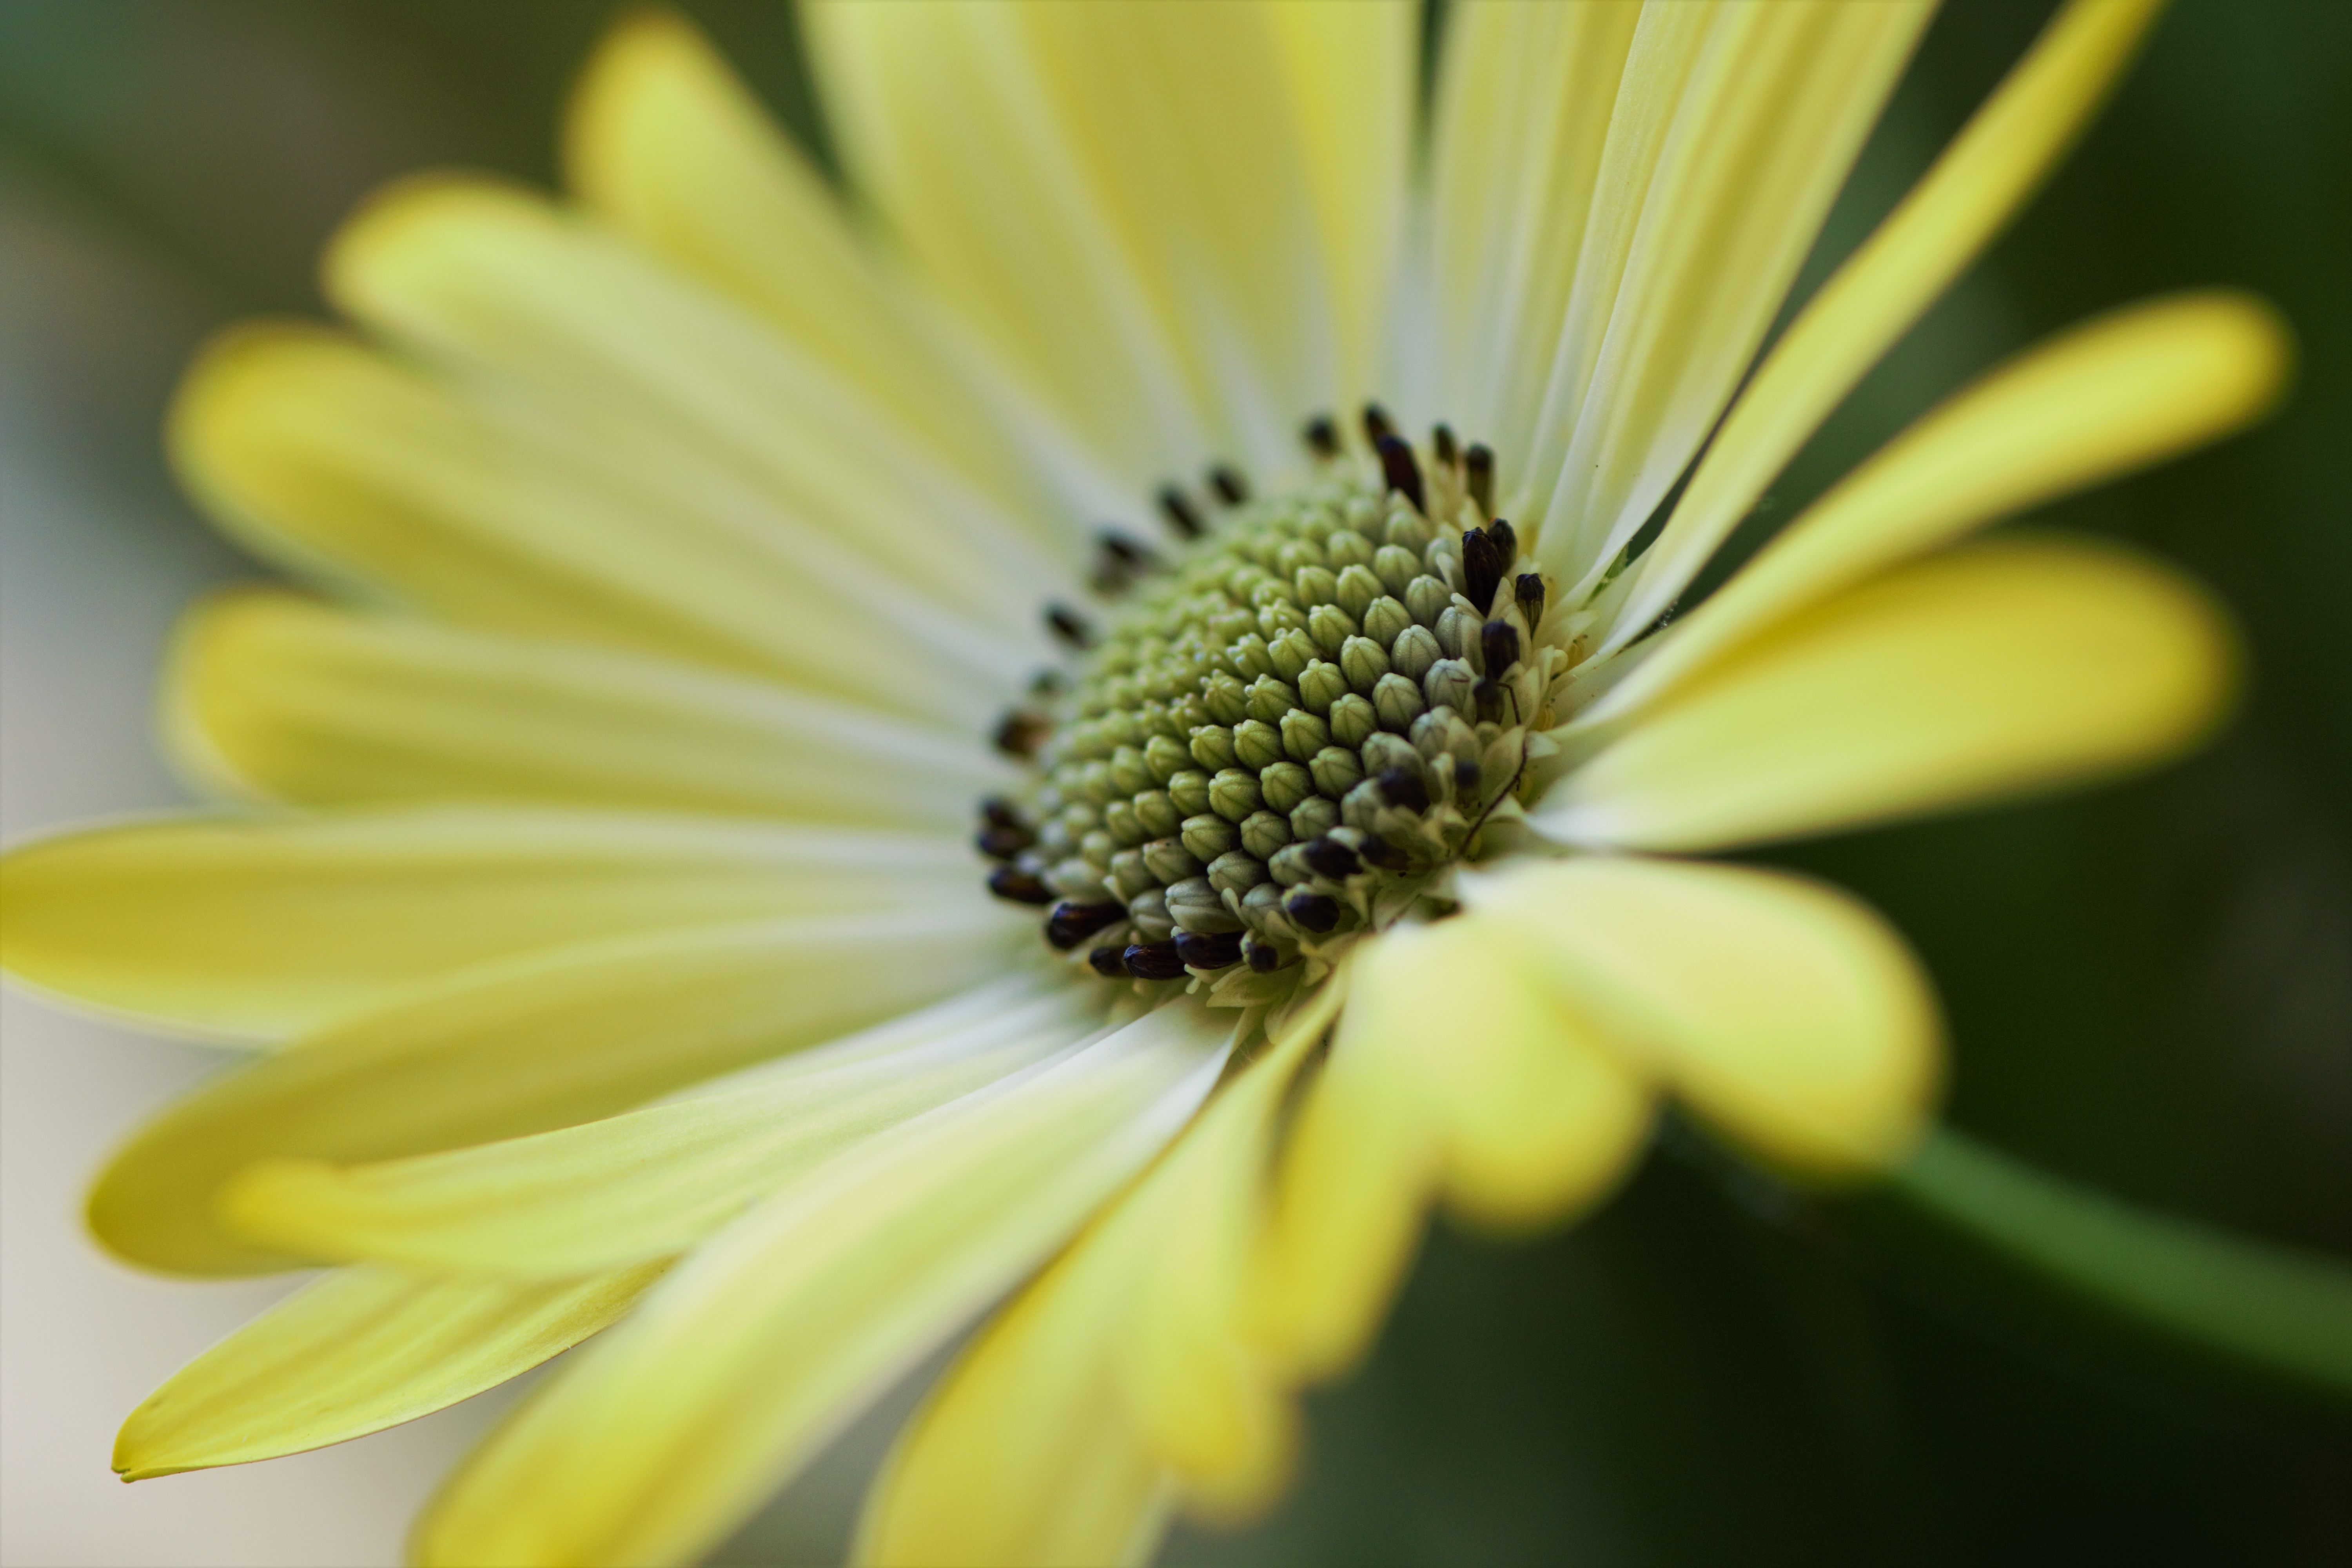
flower, yellow, flora, plant, macro photography, photography, close up, green, daisy, botany, oxeye daisy, land plant, petal, nectar, daisy family, flowering plant, wildflower, plant stem, blossom